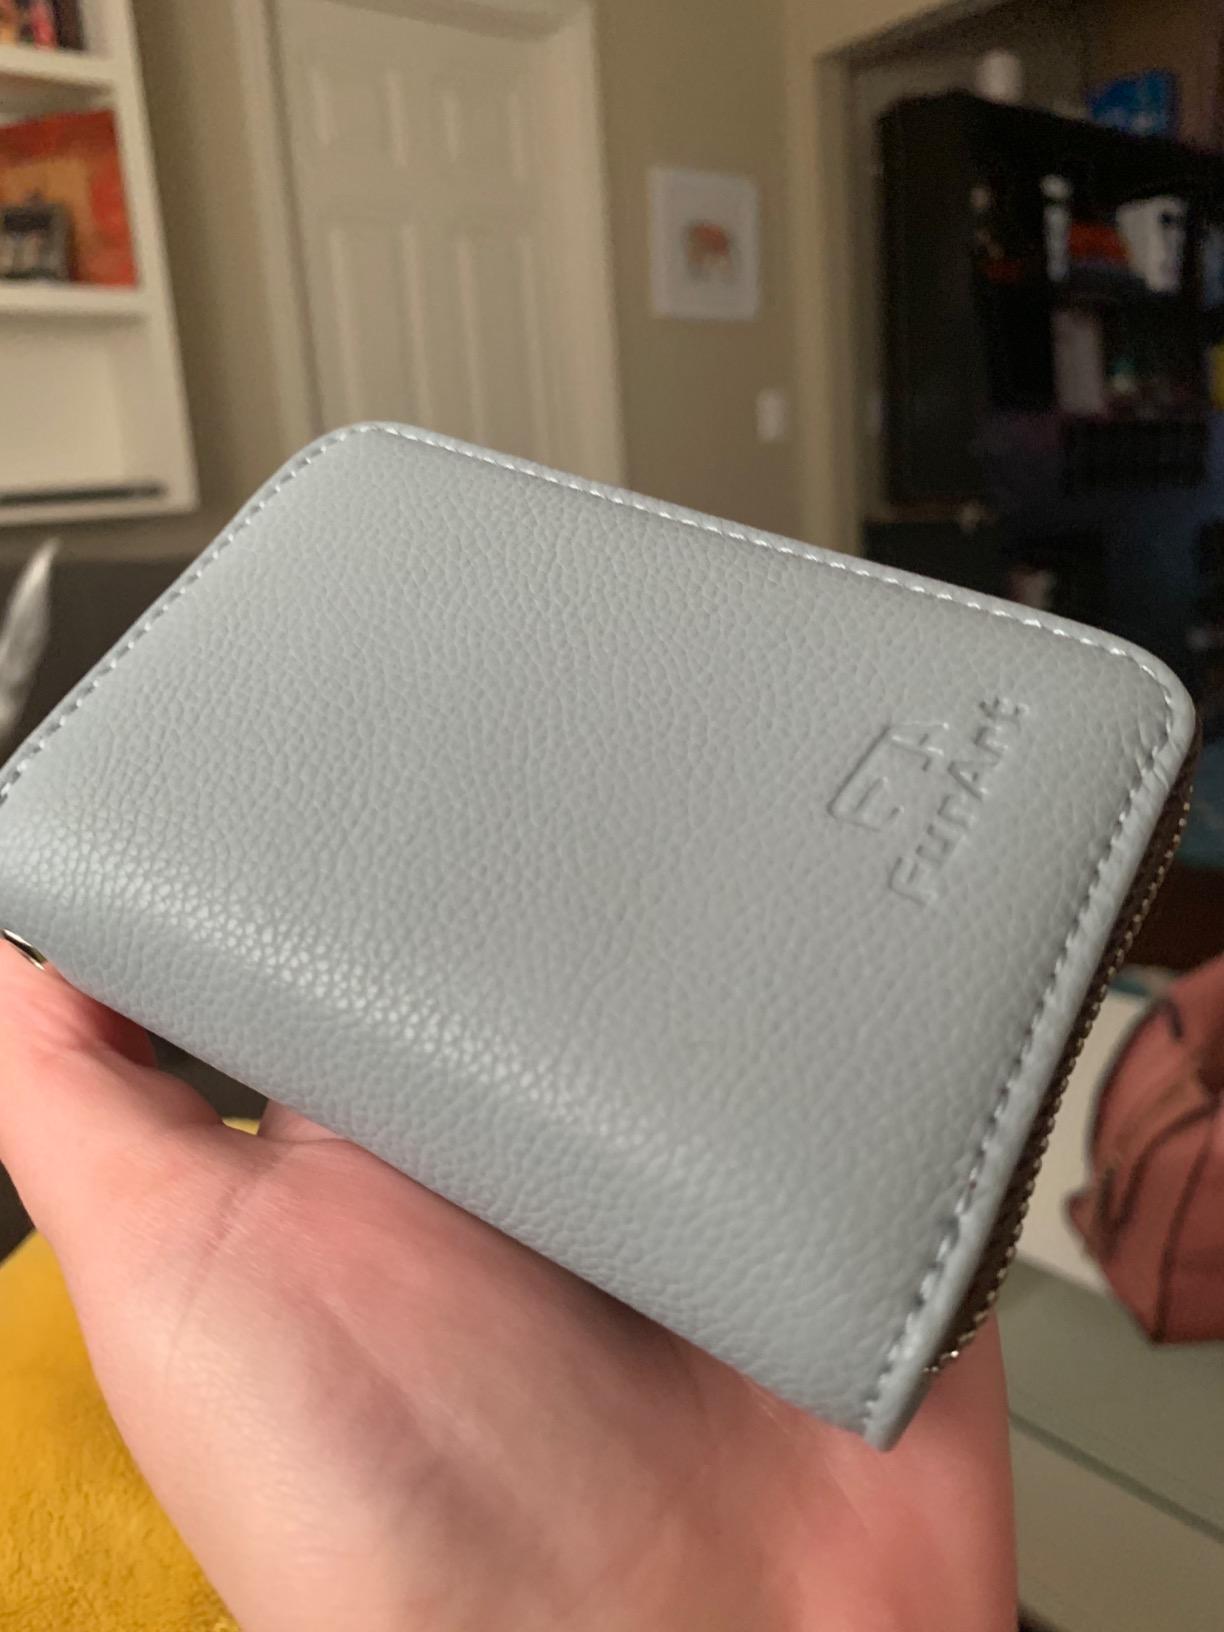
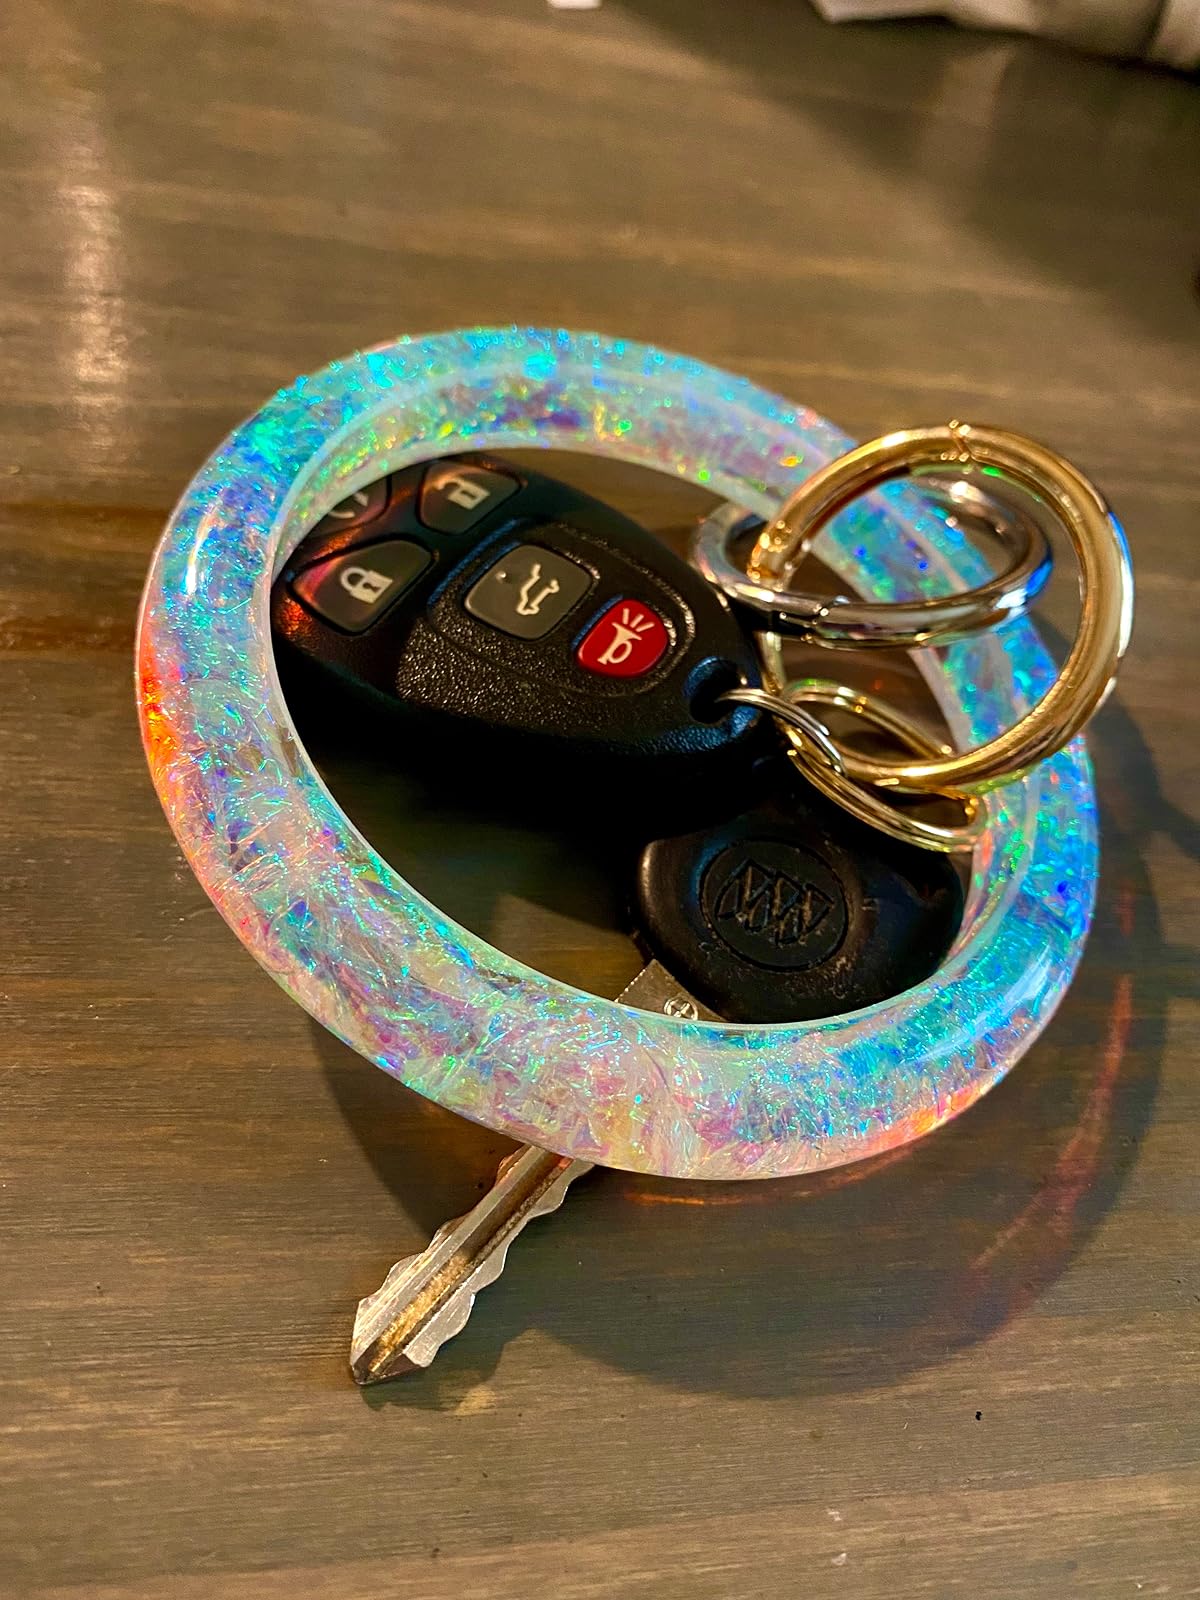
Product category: accessories_keychain
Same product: no